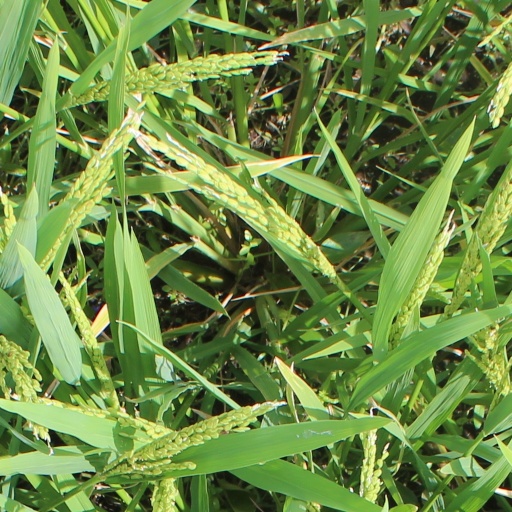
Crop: rice